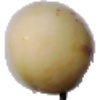
Label: Pepino 1